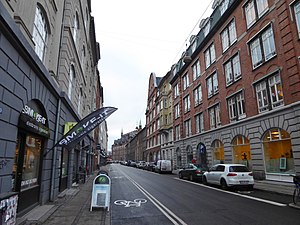
Løngangstræde
Løngangstræde set fra Vandkunsten.
Løngangstræde er en gade i Indre By i København, der går fra Vandkunsten til Vester Voldgade. Gaden er opkaldt efter en løngang, der lå her fra 1607 til omkring 1670.